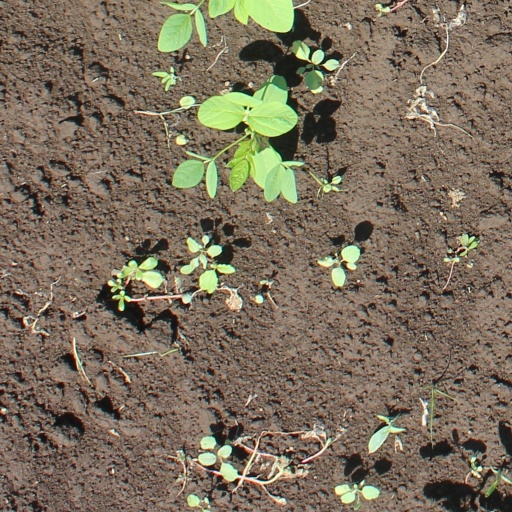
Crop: soybean